Fire lane

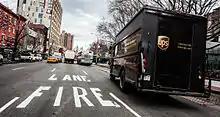
A fire lane on 6th Avenue (Avenue of the Americas) in New York City.

Dedicated fire lanes primarily appear in urban areas where traffic jams may slow their passage, thus causing an unfavorable delay in responding to distress calls.